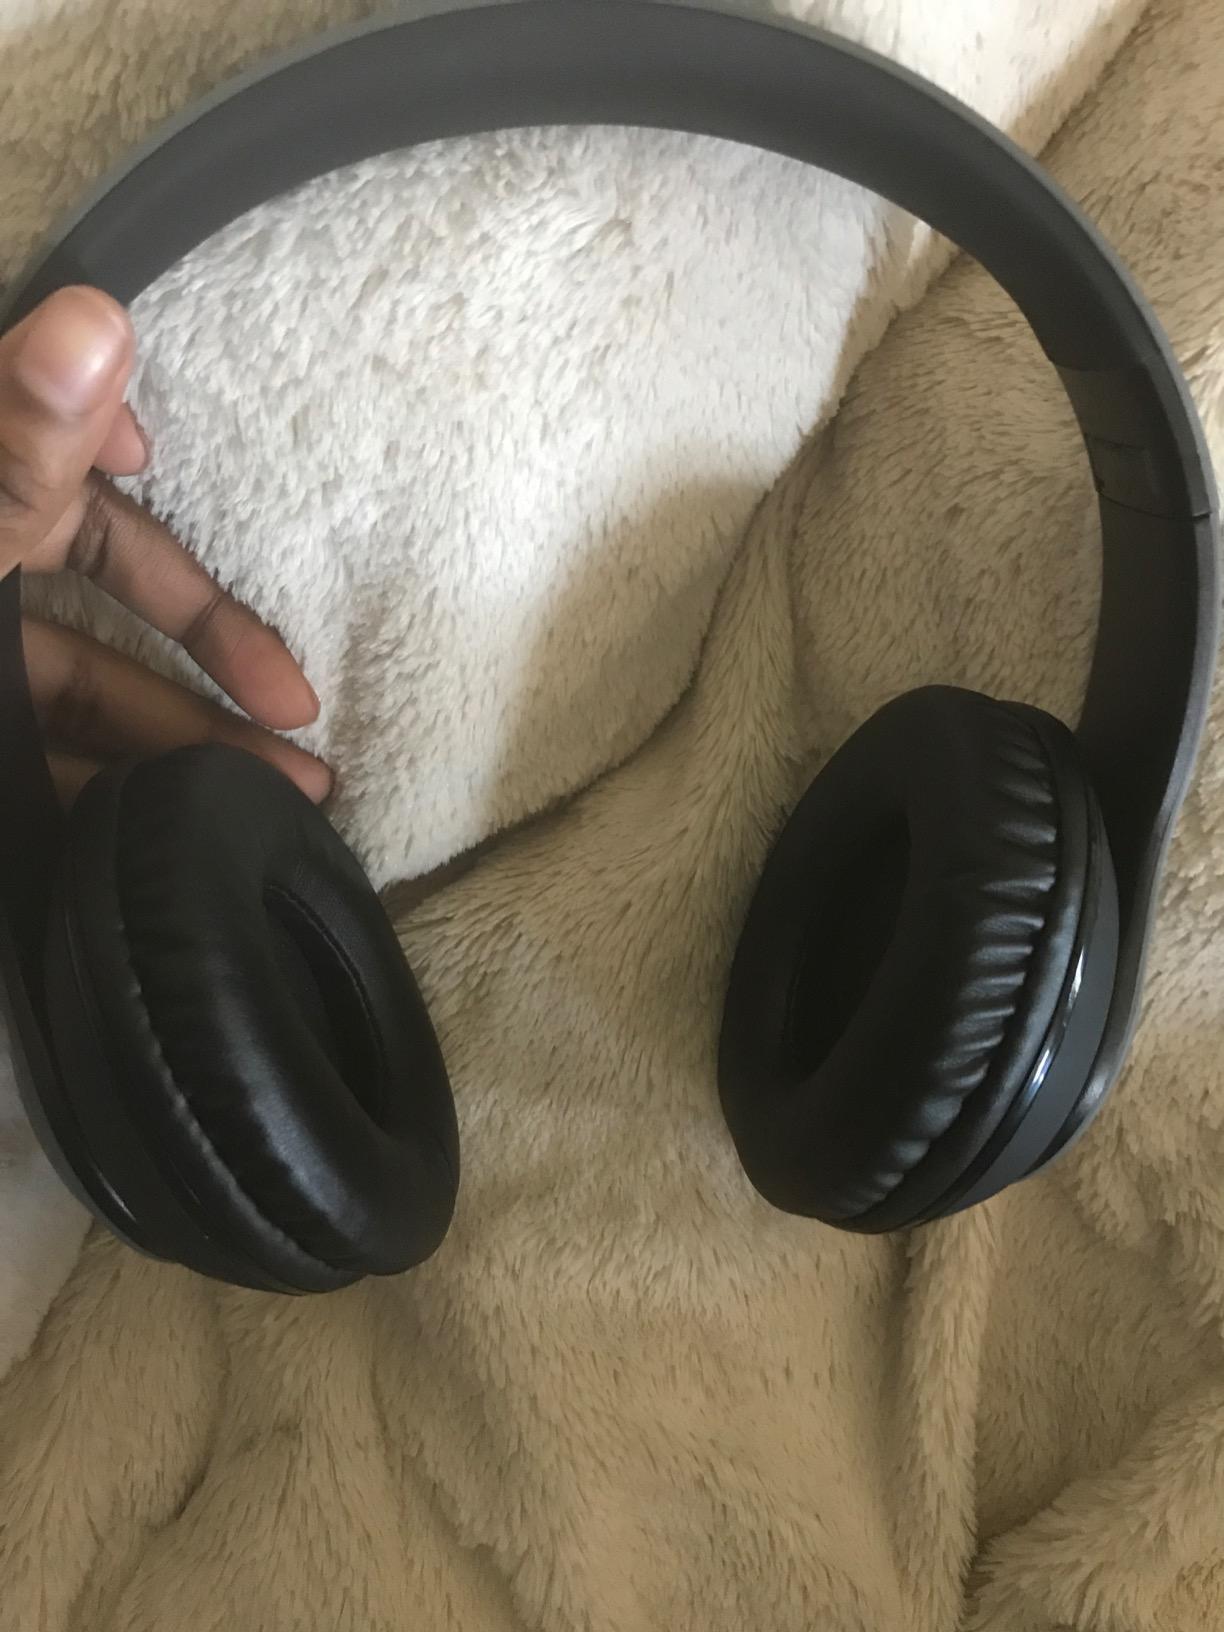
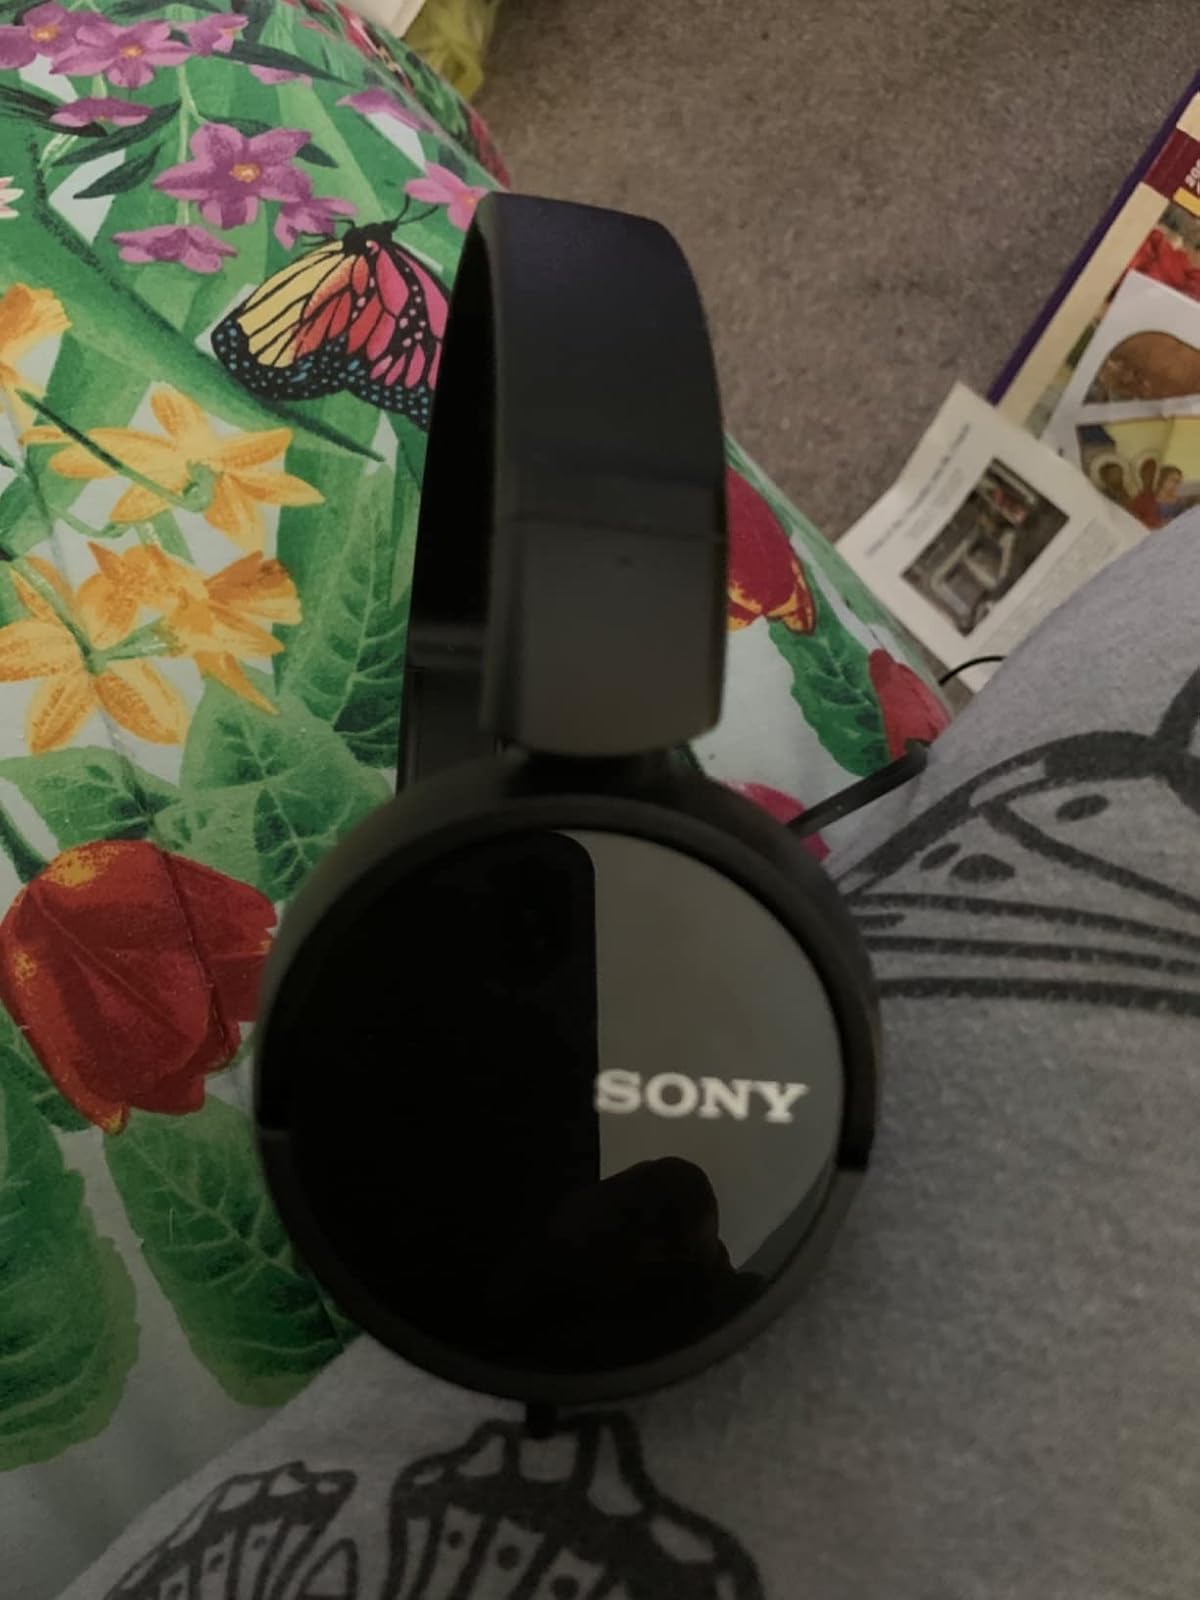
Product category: headphones
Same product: no